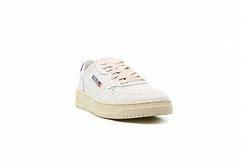
Brand: Autry
Model: Action Shoes Autry Action Medalist 1 Mid